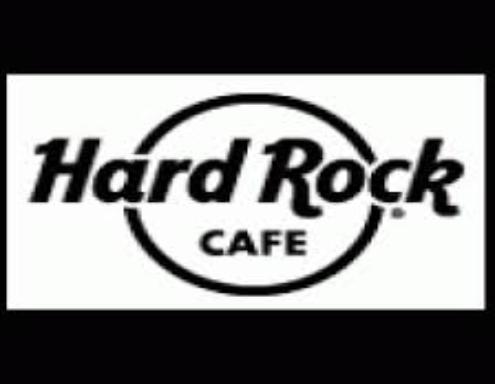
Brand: Hard Rock Cafe
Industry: Food